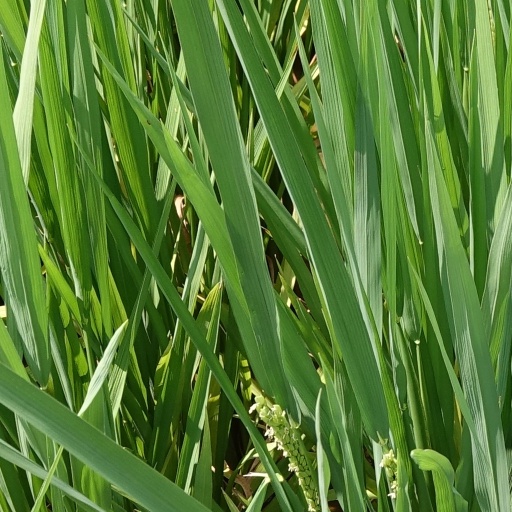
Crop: rice